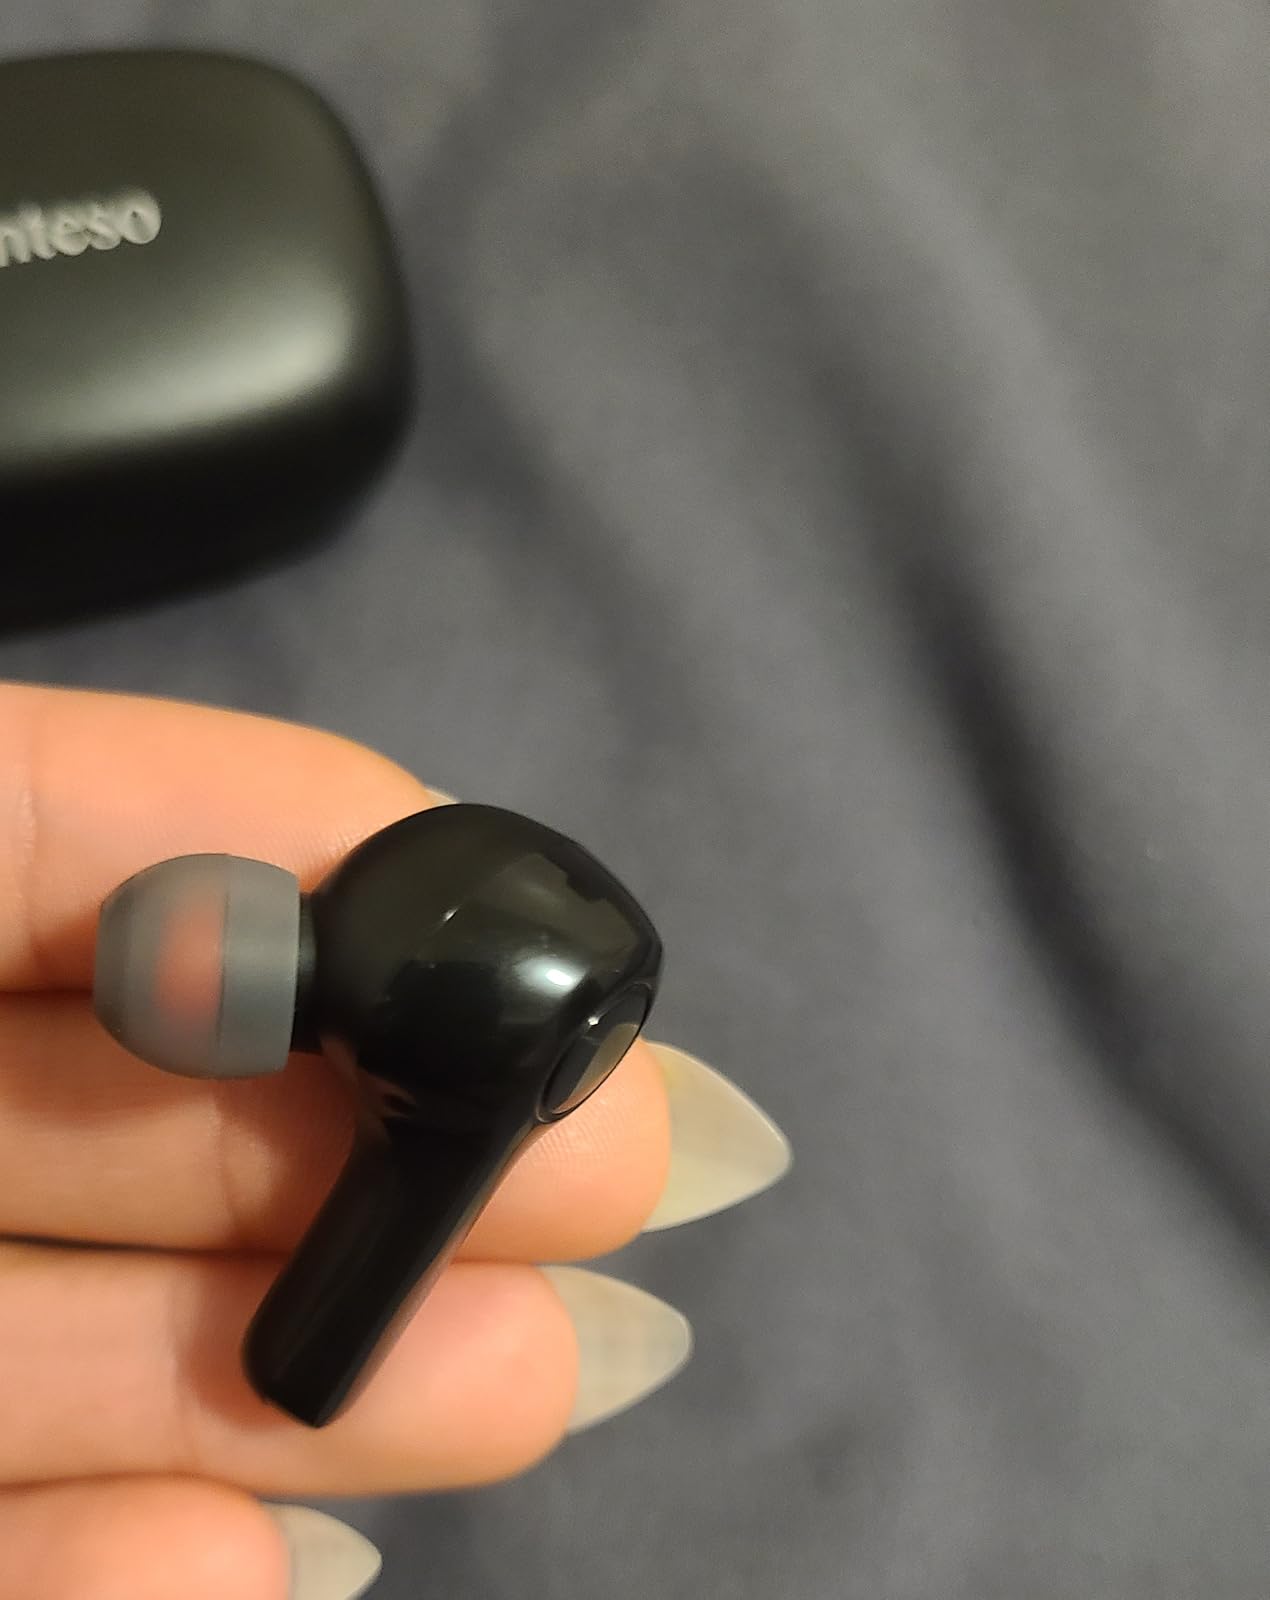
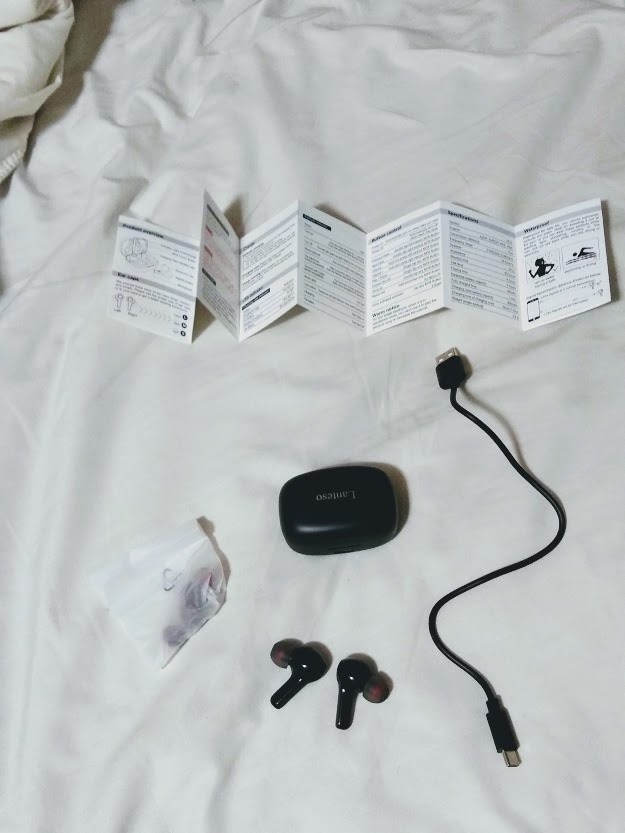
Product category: earbuds
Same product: yes